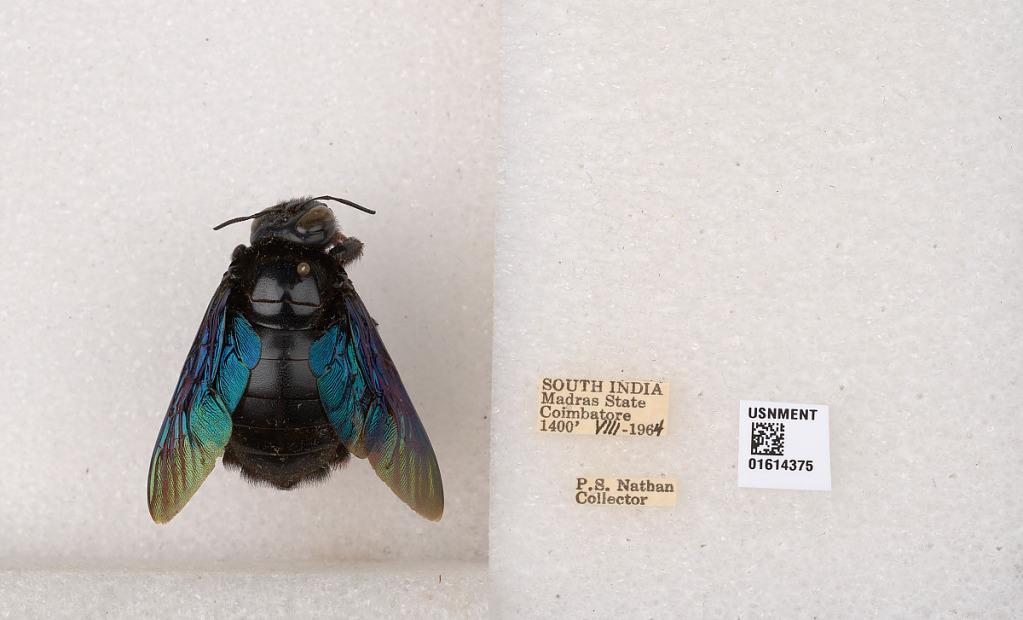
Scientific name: Xylocopa (Mesotrichia) tenuiscapa Westwood
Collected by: P. Nathan
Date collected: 1964-8-1
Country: India
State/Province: Tamil Nadu
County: Coimbatore
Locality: Coimbatore